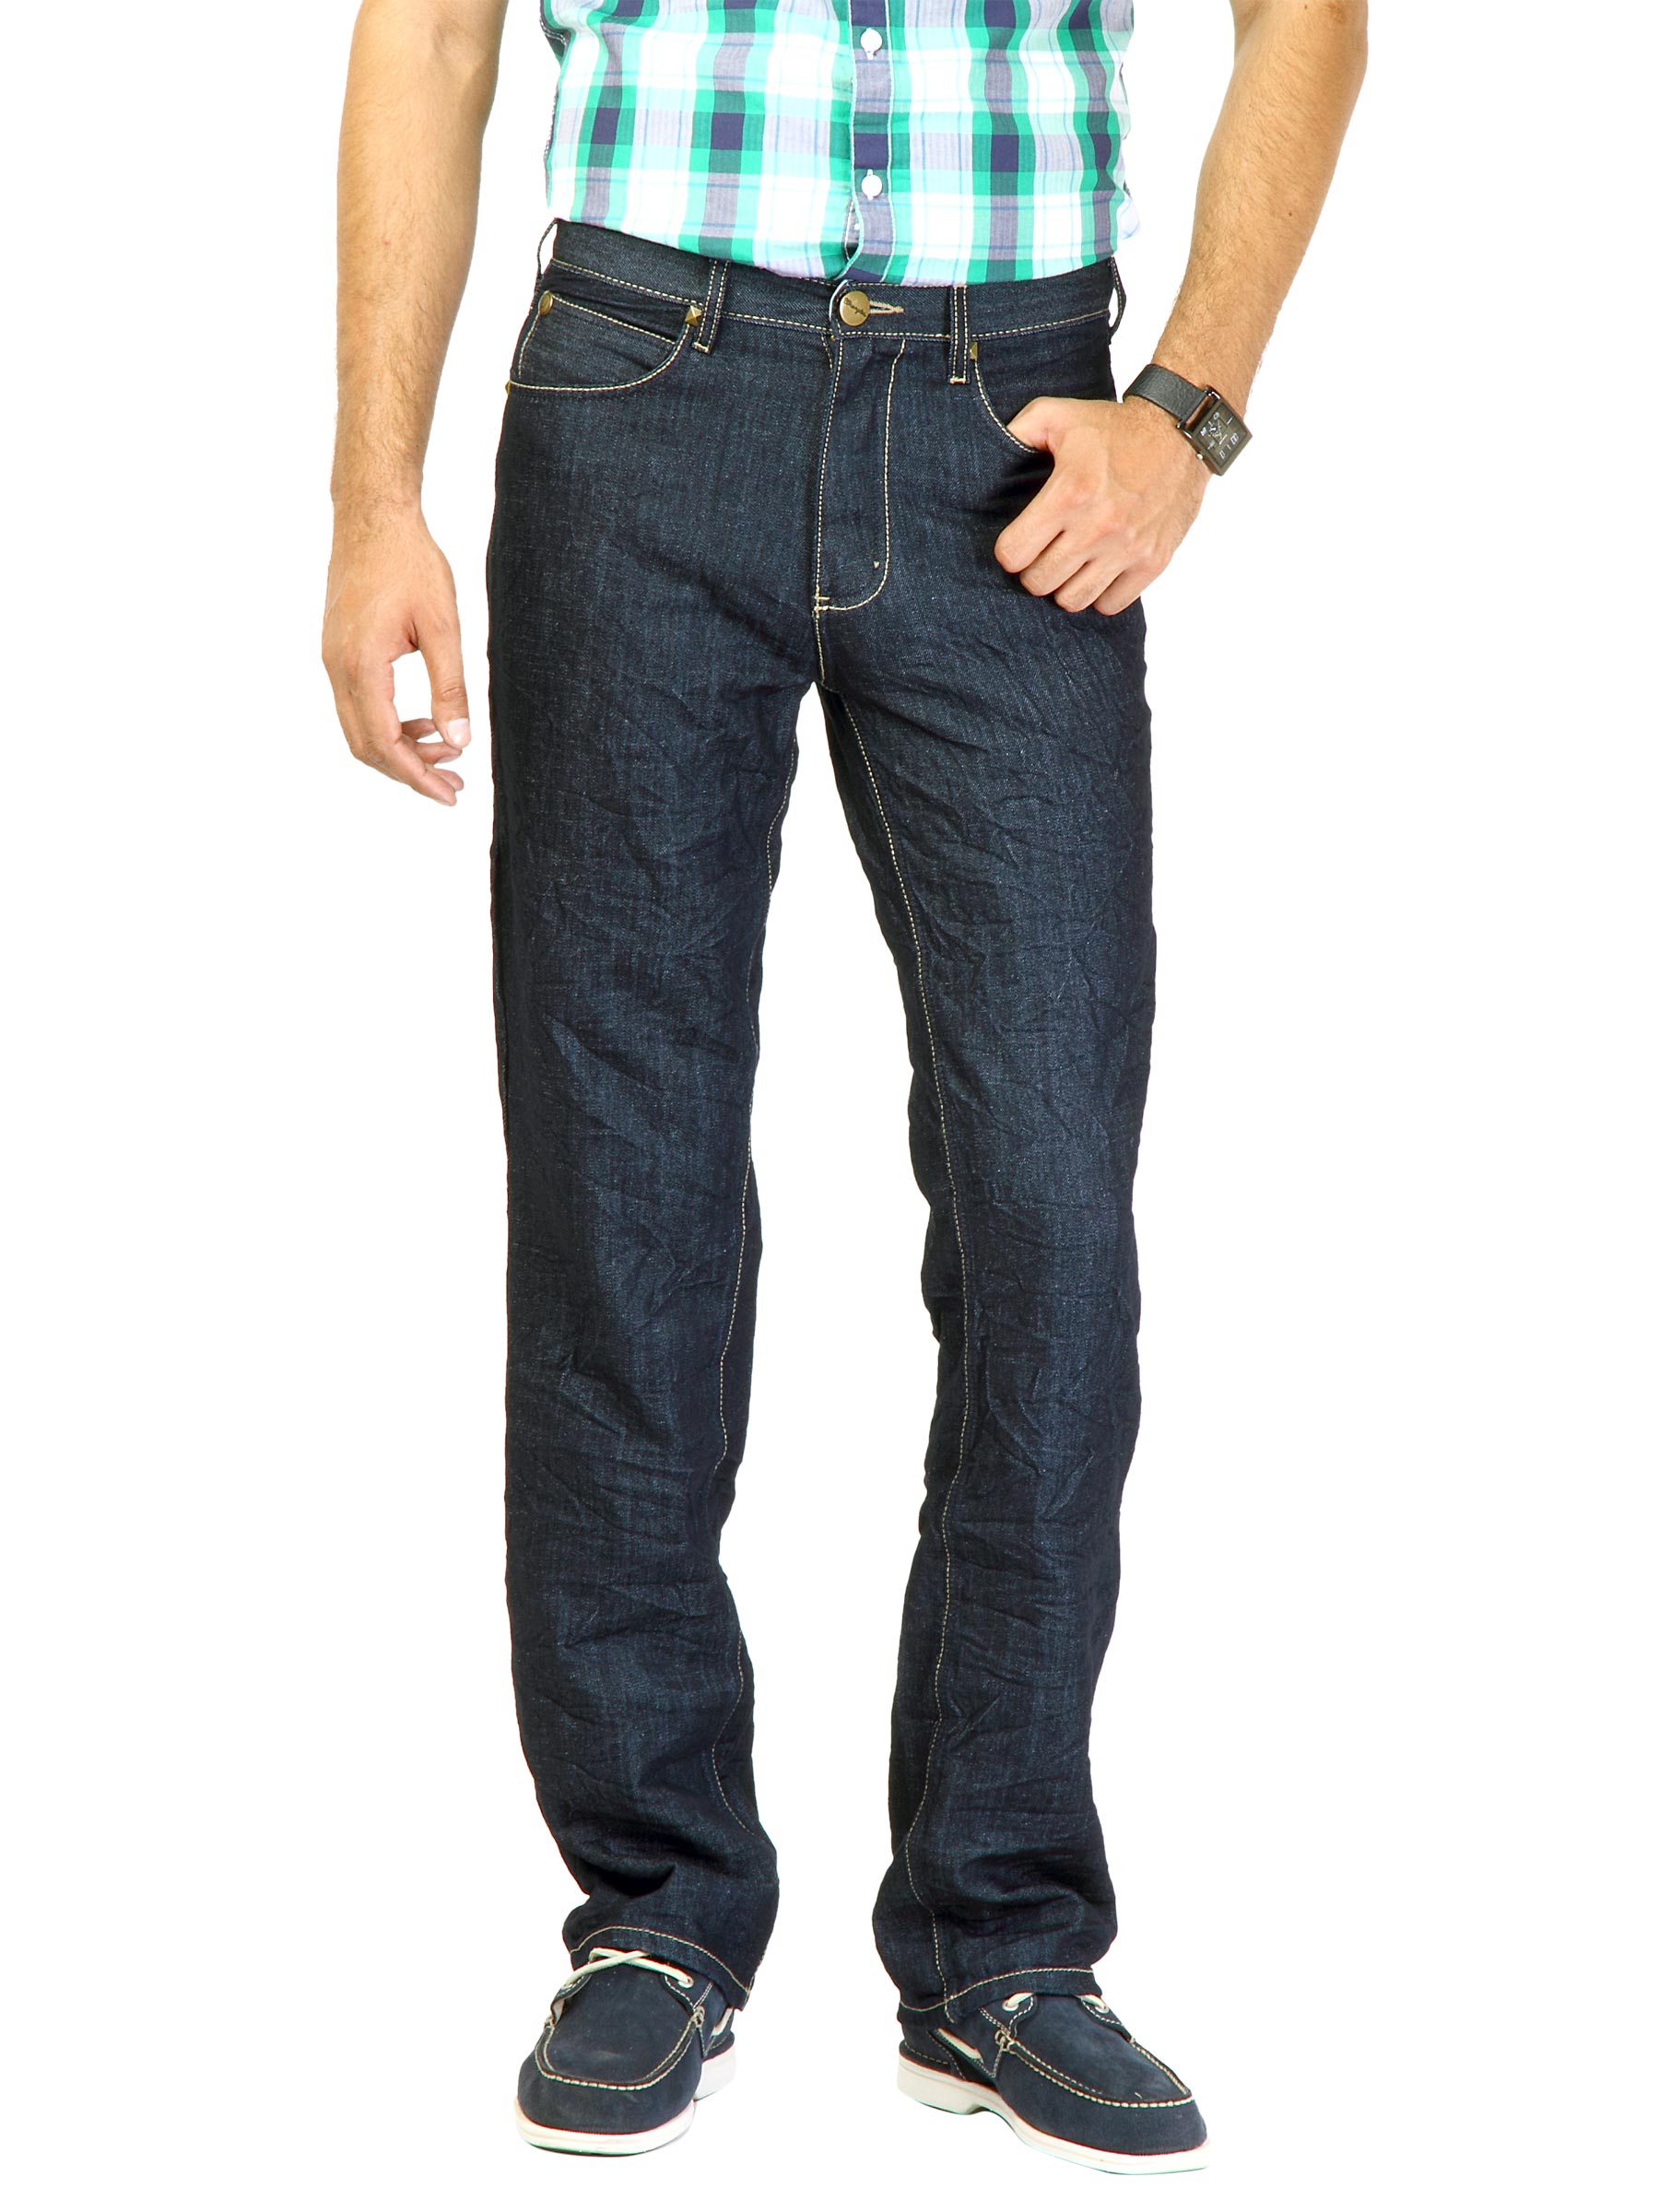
Wrangler Men Blue Texas Jeans
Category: Apparel / Bottomwear / Jeans
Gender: Men
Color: Blue
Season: Spring 2013
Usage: Casual